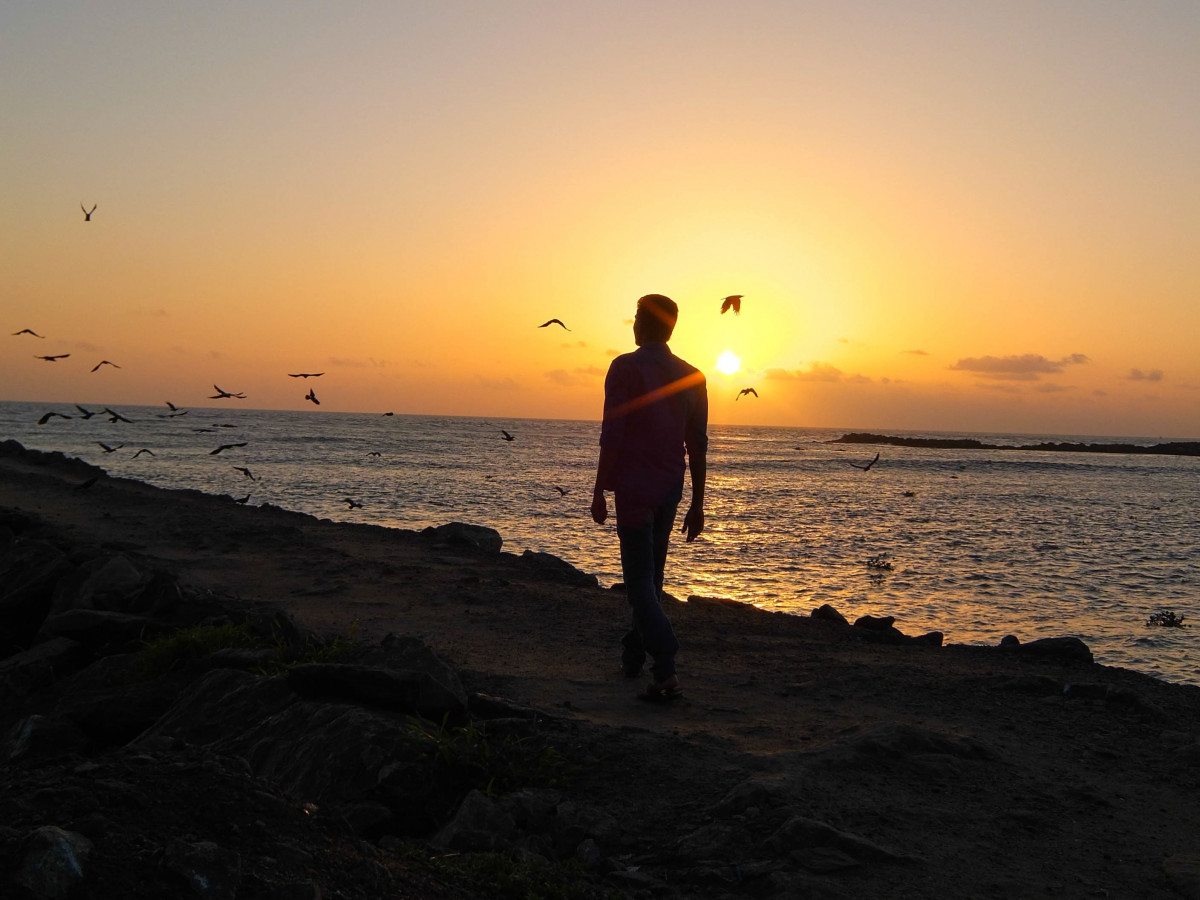
Tags: sea, coast, sand, ocean, horizon, sun, sunrise, sunset, sunlight, morning, shore, wave, dawn, dusk, evening, body of water